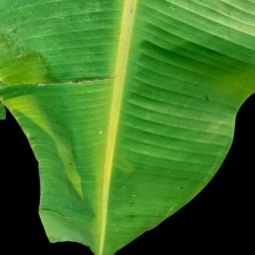
Label: Healthy